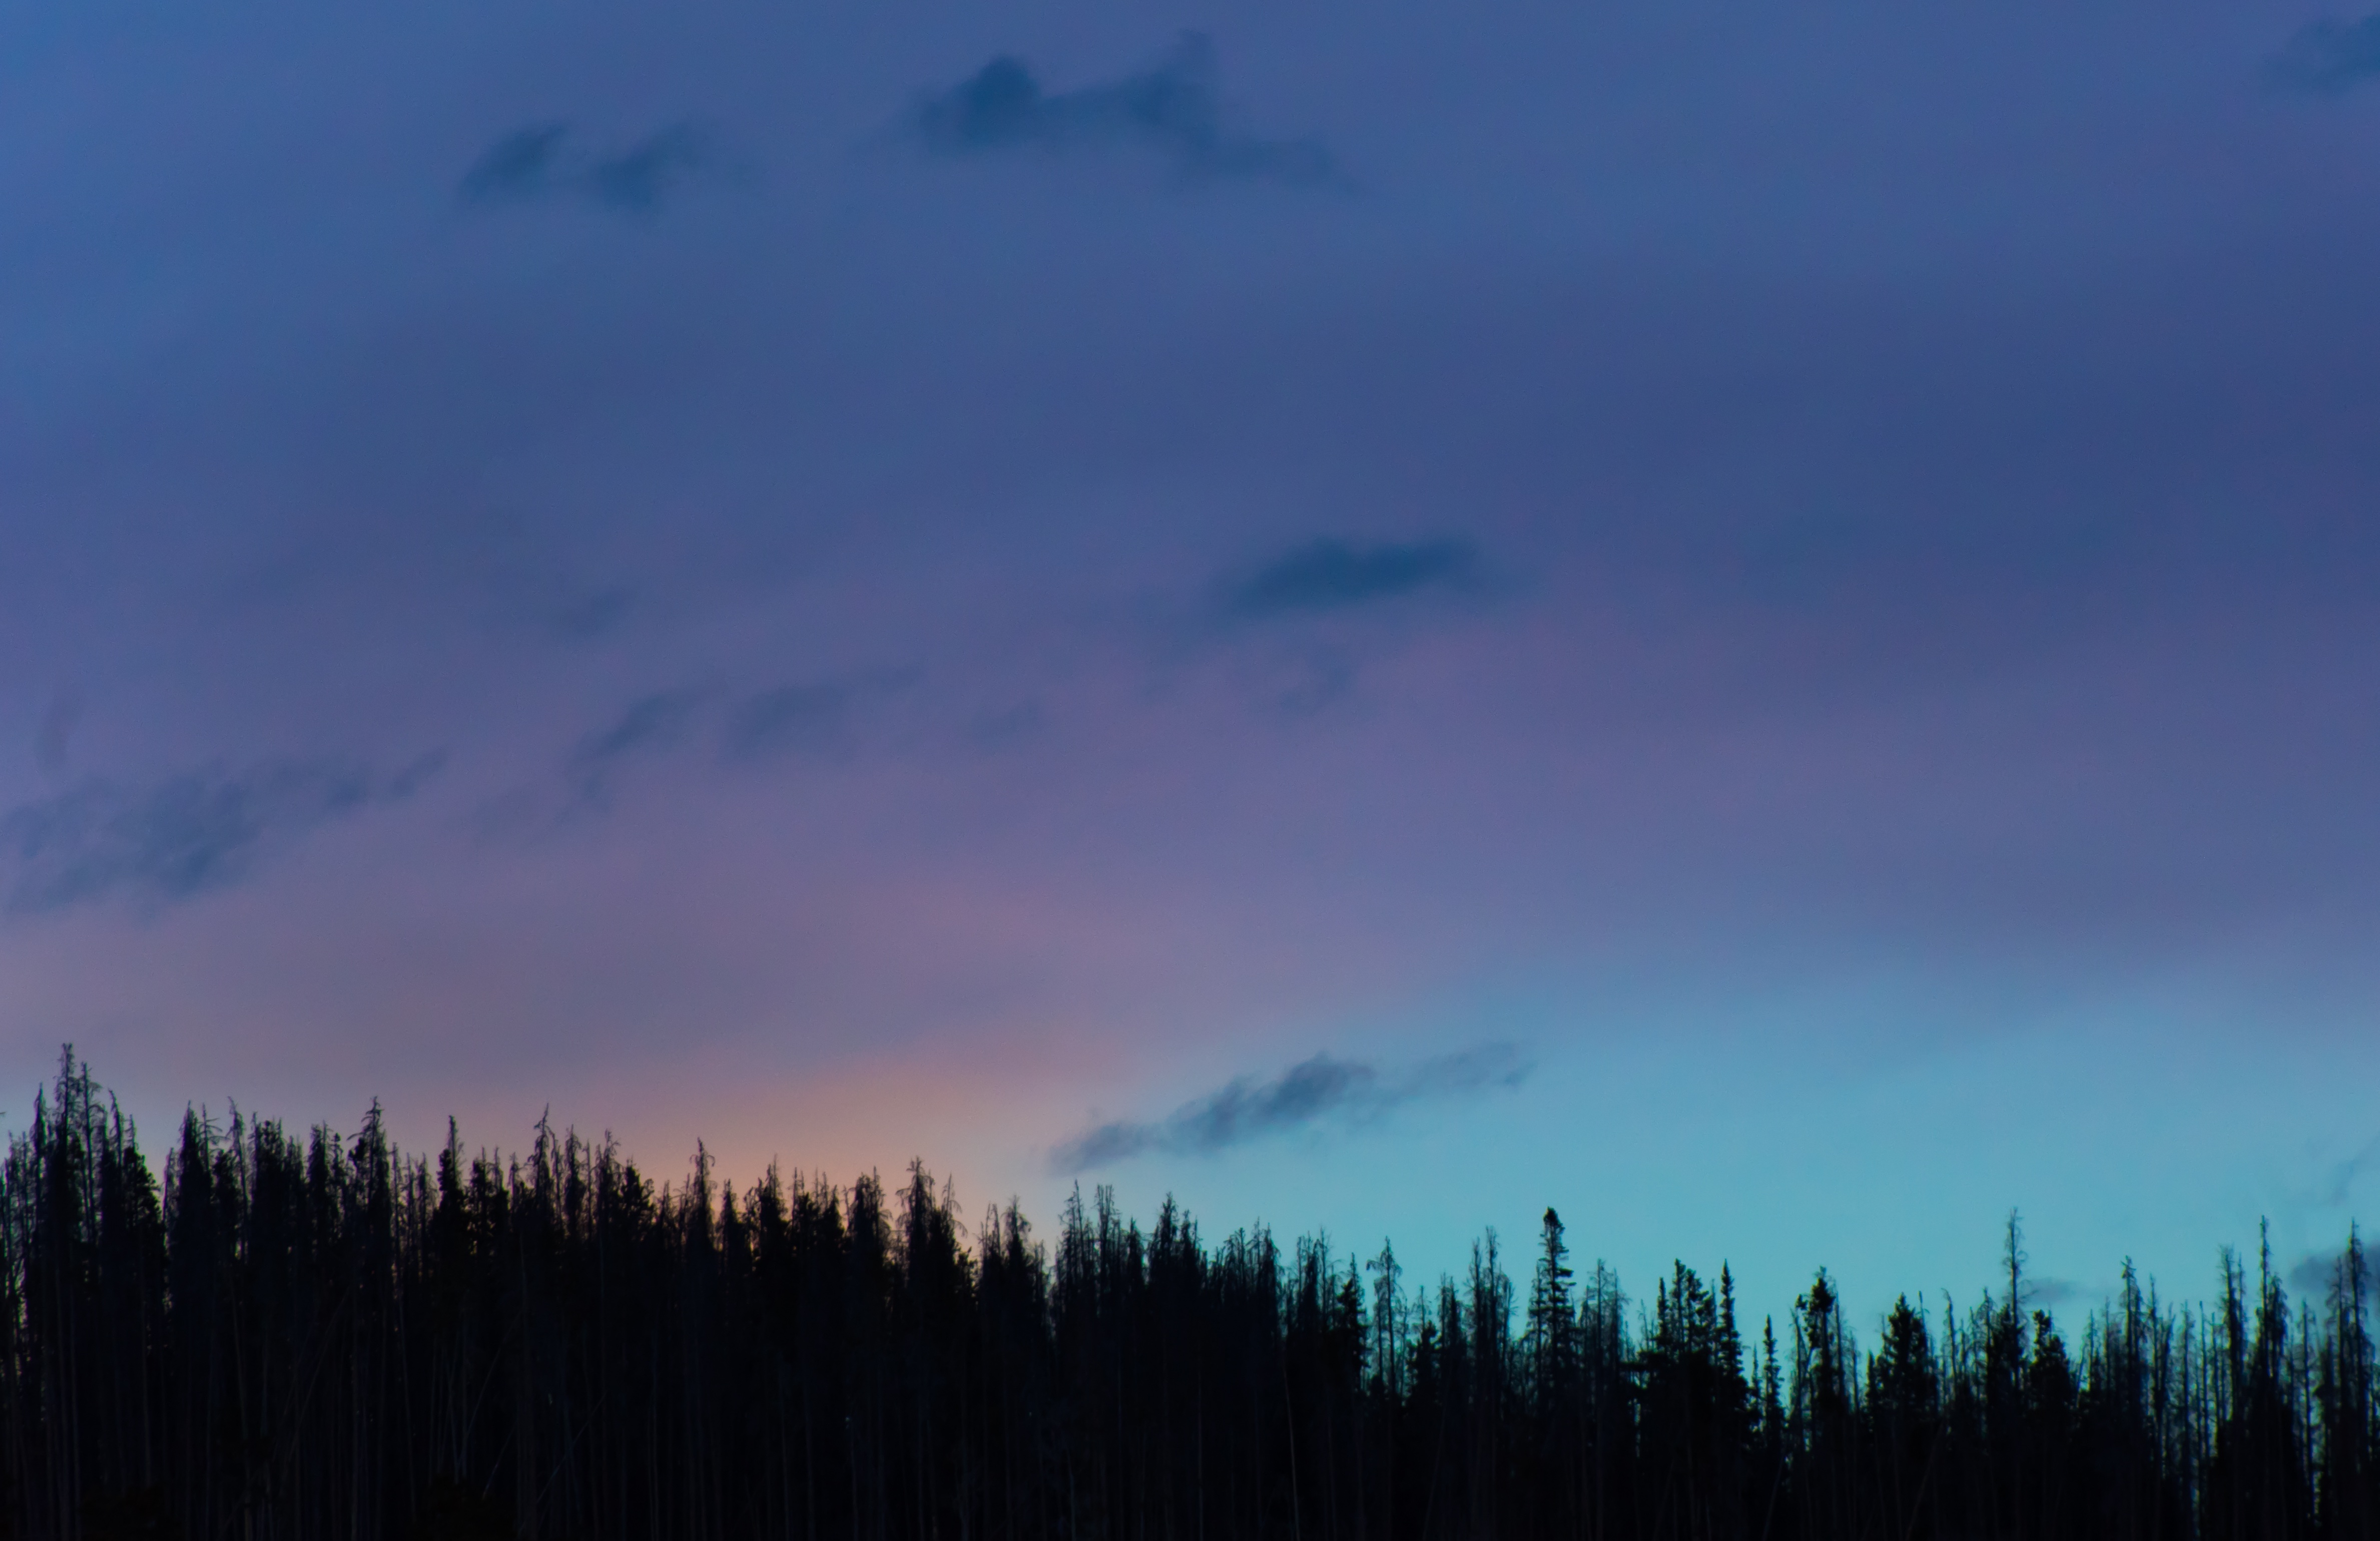
mountain, cloud, sky, sunrise, sunset, morning, dawn, atmosphere, dusk, evening, weather, atmospheric phenomenon